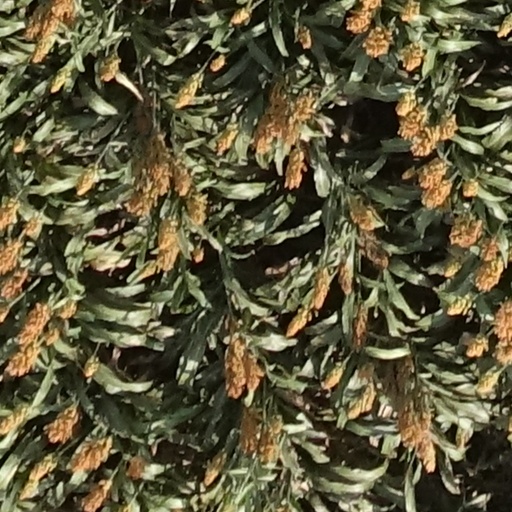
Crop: sorghum